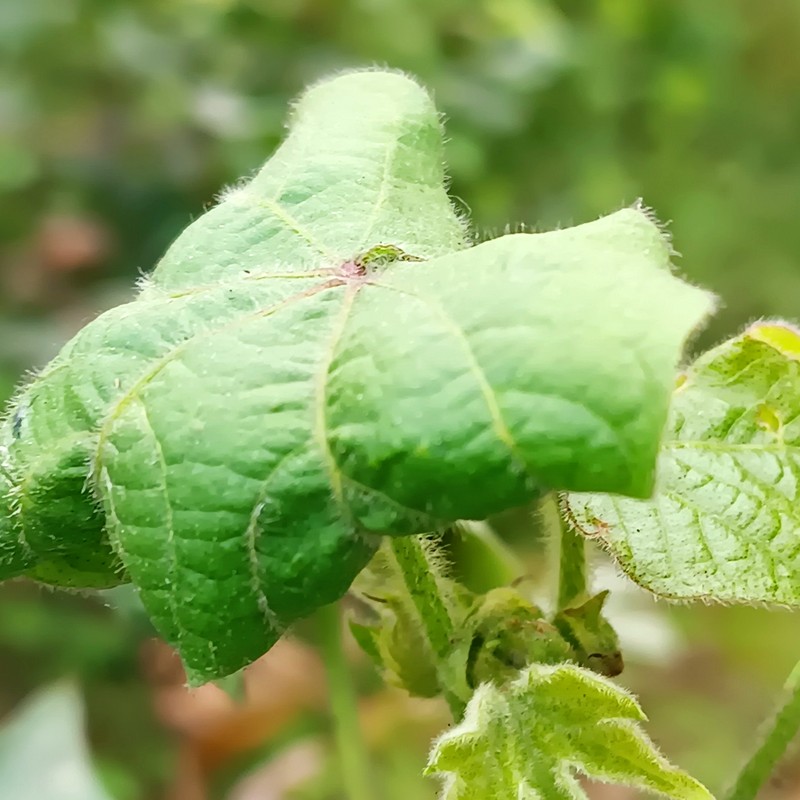
Label: Curl Virus